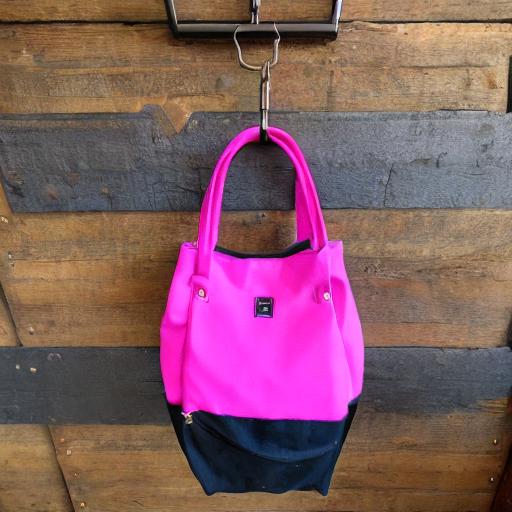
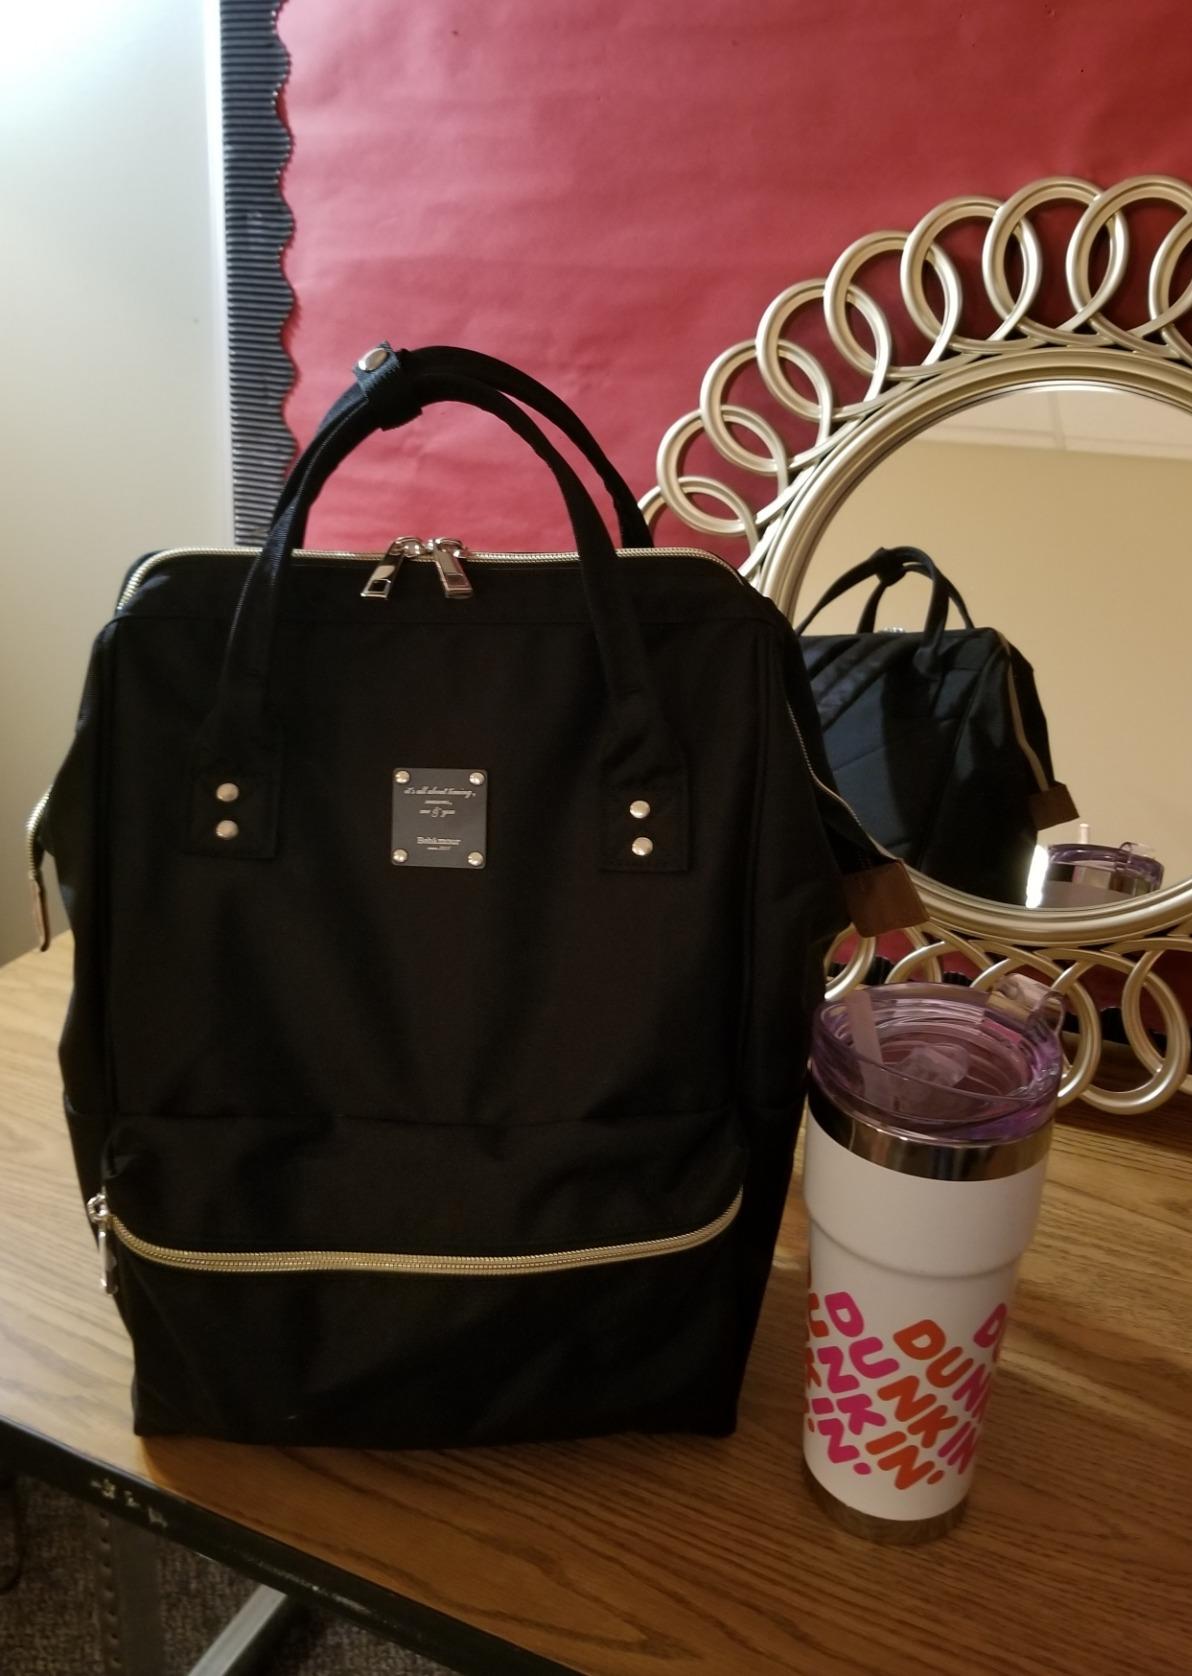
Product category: bag
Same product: no